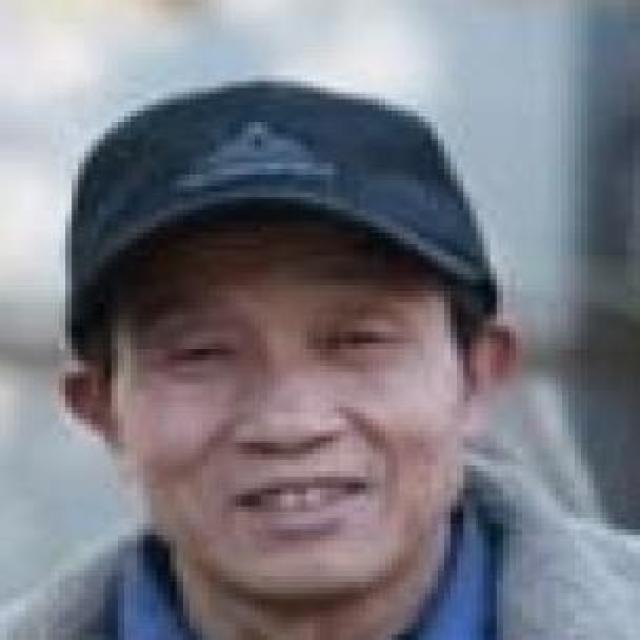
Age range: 45-64